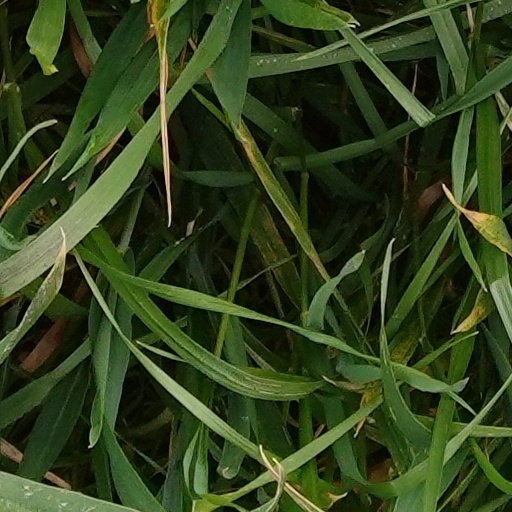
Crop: wheat